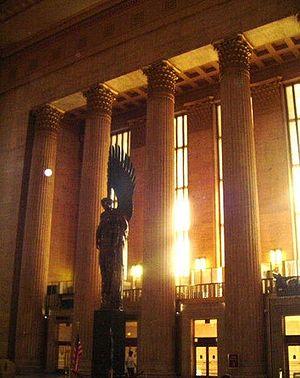
La 30th Street Station est une gare ferroviaire des États-Unis située à Philadelphie qui, comme son nom l'indique, se situe au niveau de la 30ᵉ rue à quelques minutes du centre-ville. Cette gare est construite dans un style art déco.